Big (film)

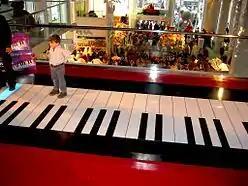
The Walking Piano, as featured in "Big"

Josh meets the company's owner, Mr. MacMillan, at FAO Schwarz, and impresses him with his insight into current toys and his child-like enthusiasm. They use the store's Walking Piano to play duets ("Heart and Soul" and "Chopsticks"), and MacMillan invites Josh to a massive marketing campaign pitch meeting with senior executives. Unimpressed with the toy being pitched, Josh shocks and challenges the executives with a simple declaration that the toy is not fun, and while his follow-up suggestions invigorate the team for new ideas, he earns the animosity of Paul Davenport, the pitch's leader. Meanwhile, a pleased MacMillan promotes Josh to Vice President of Product Development. He soon attracts the attention of Susan Lawrence, a fellow executive, and a romance begins to develop, much to the dismay of her former boyfriend Davenport. Josh becomes increasingly entwined in his adult life by spending time with Susan, mingling with her friends, and entering into a steady relationship with her. His ideas become valuable assets to MacMillan Toys; however, he begins to forget what it is like to be a child, and his tight schedule rarely allows him to spend time with Billy.